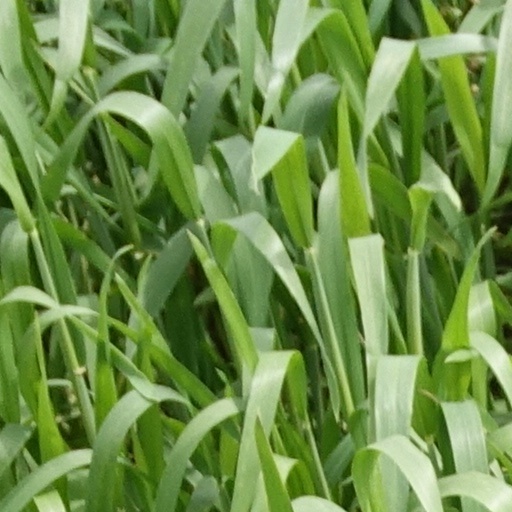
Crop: wheat